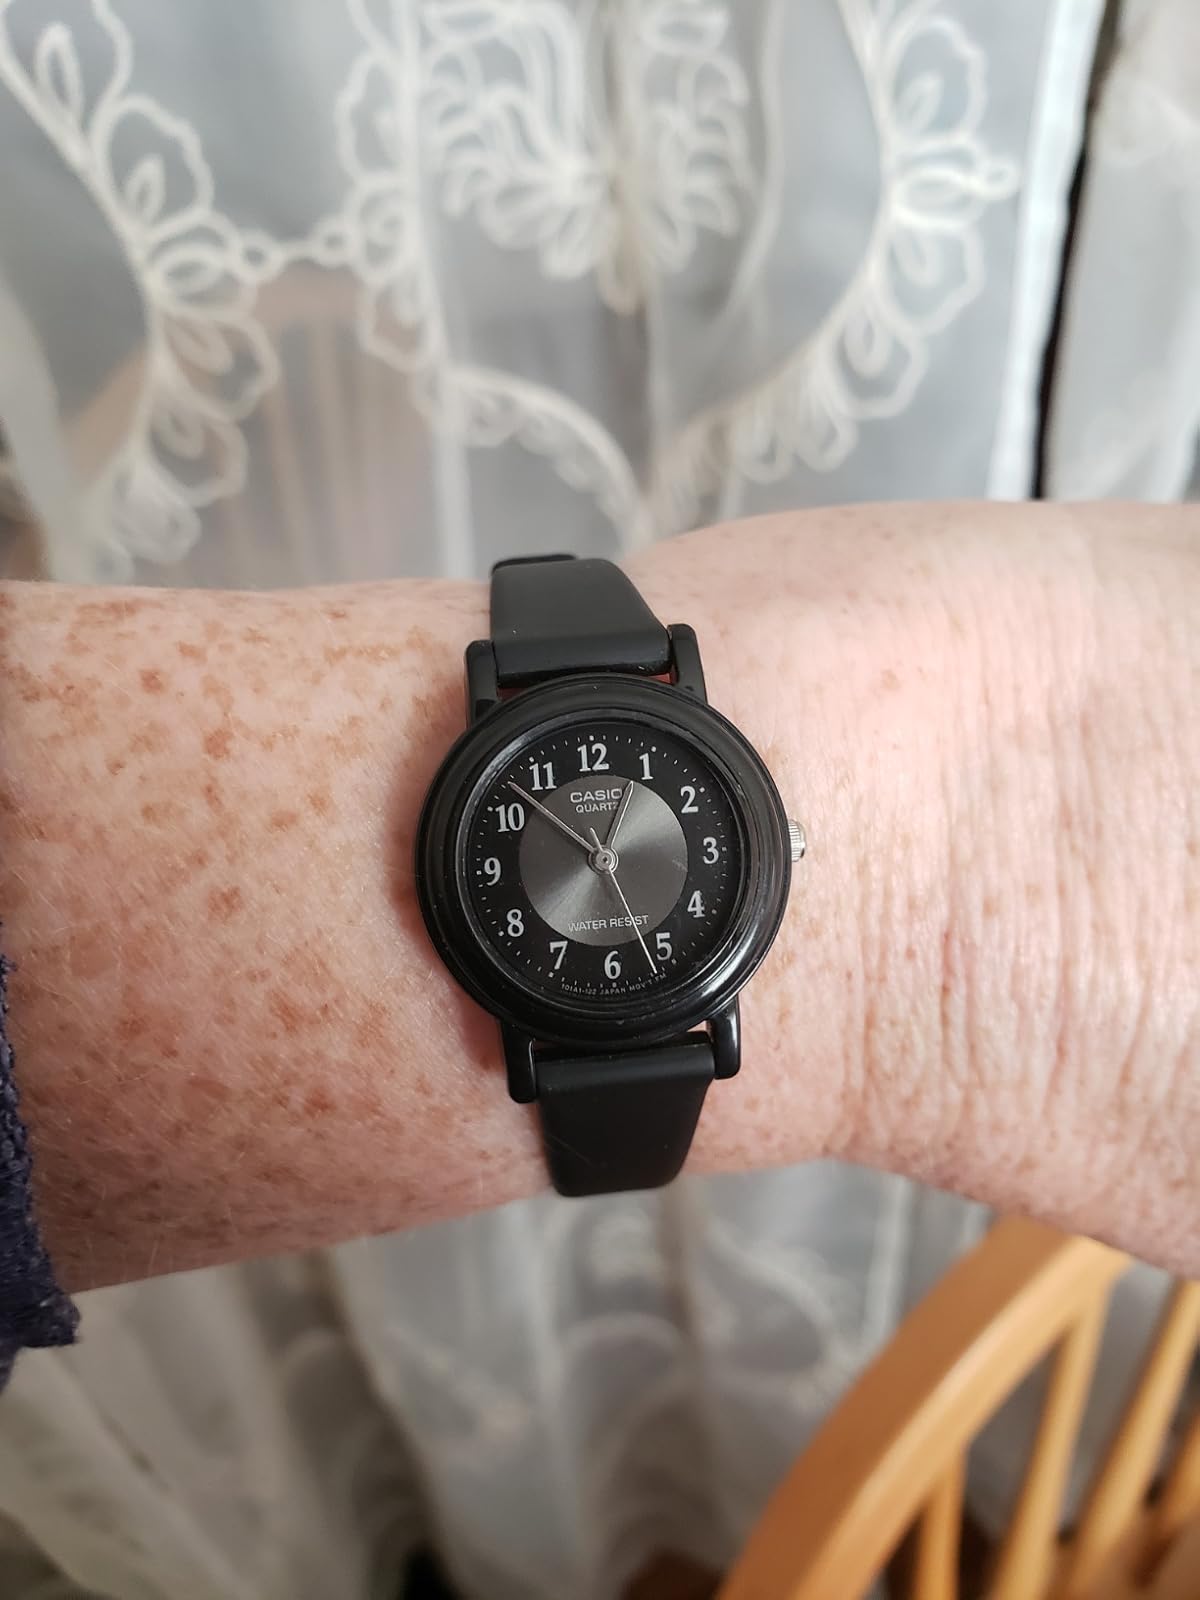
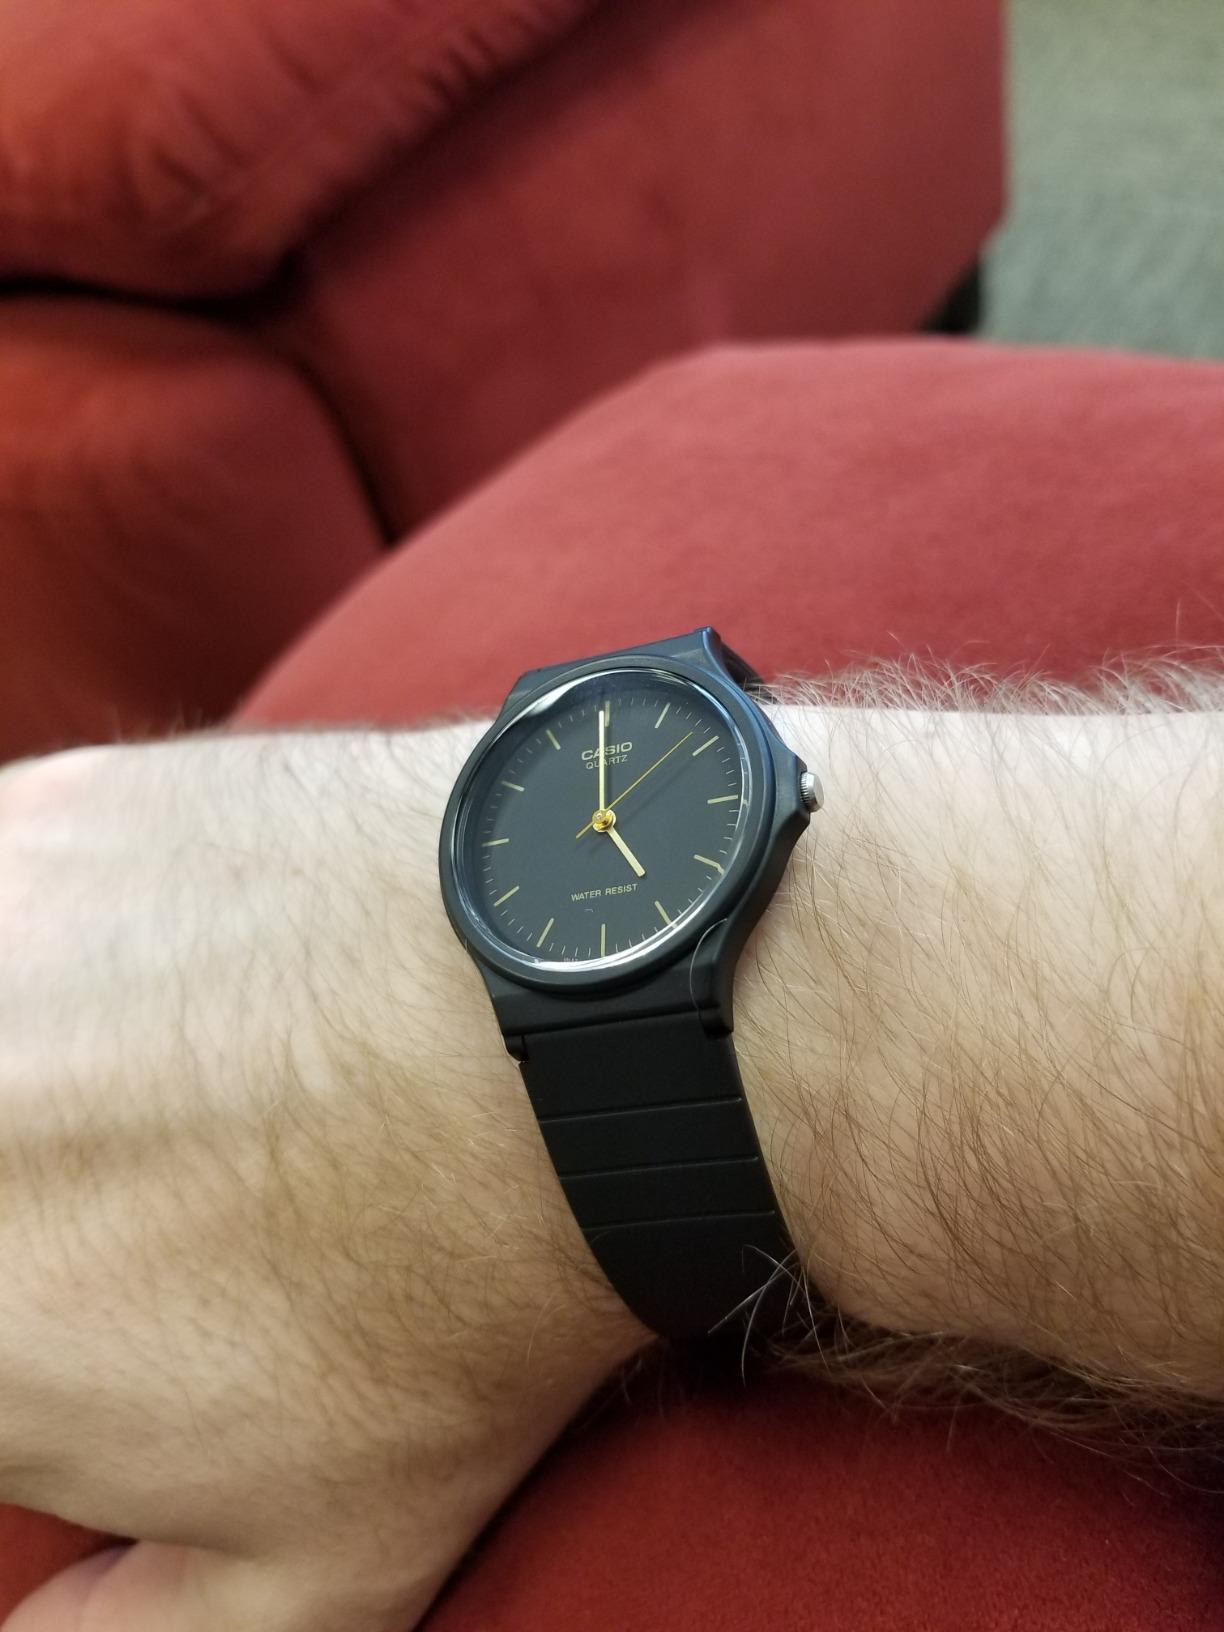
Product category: accessories_watch
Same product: no